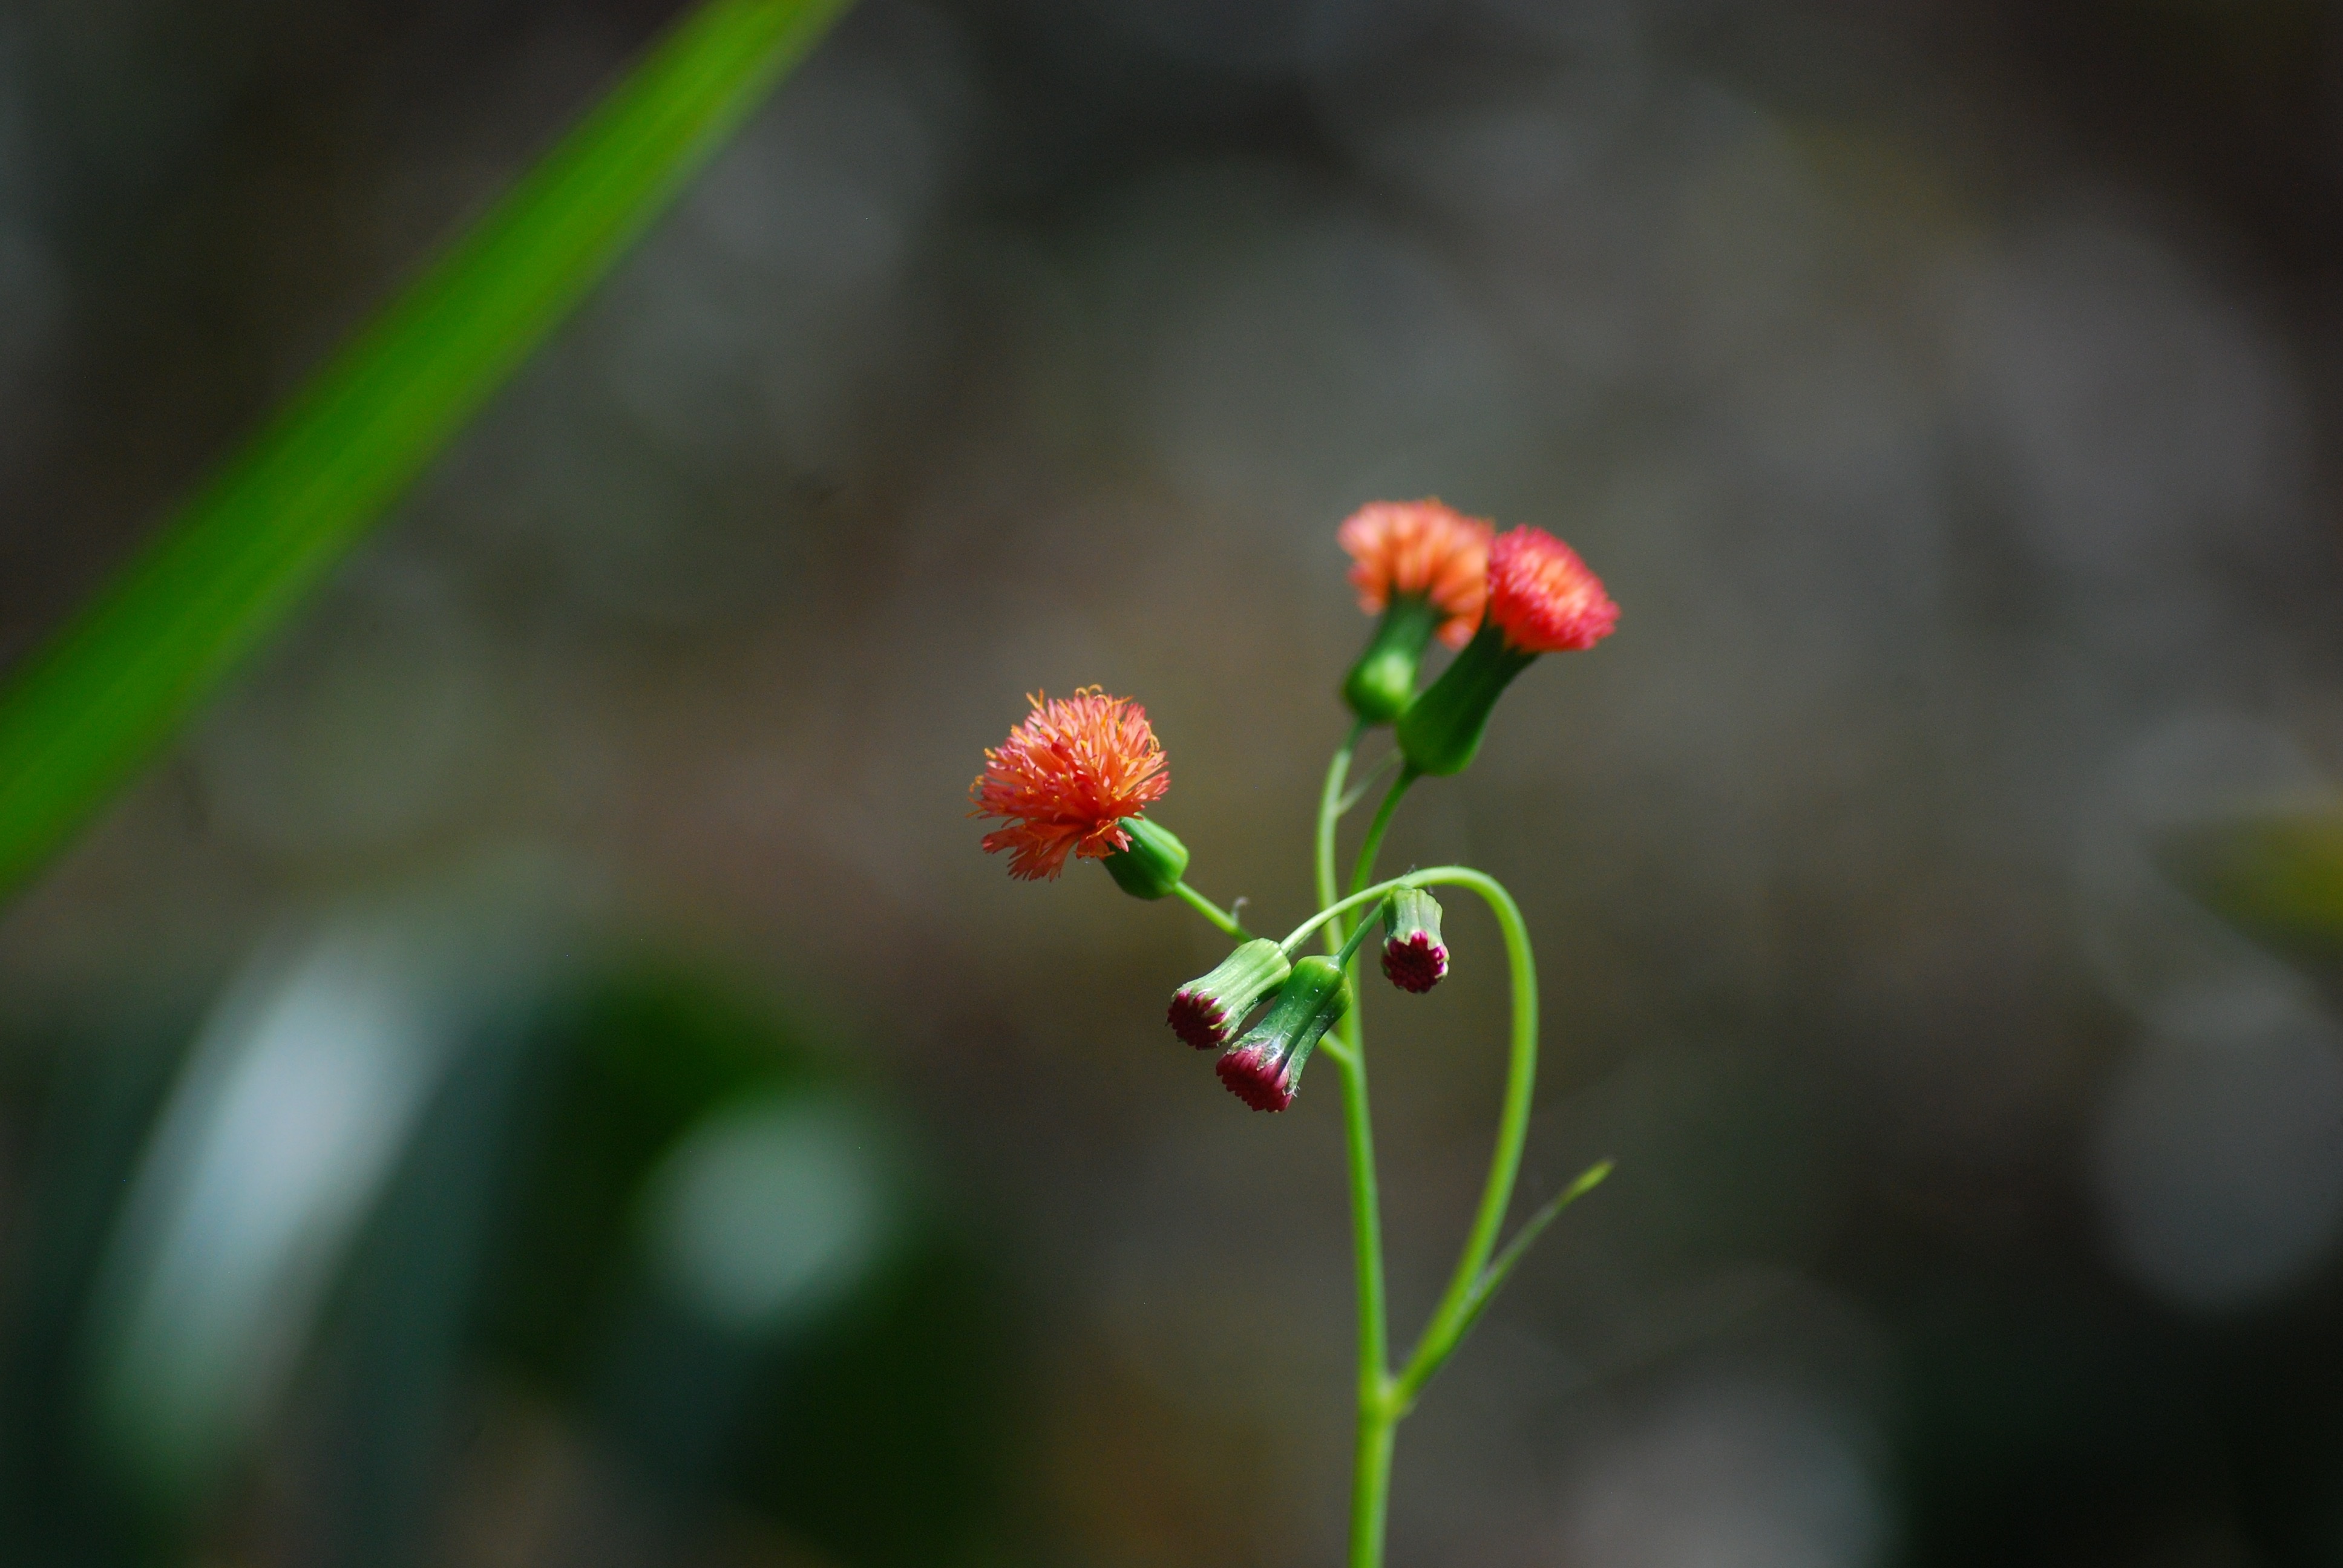
nature, blossom, plant, photography, leaf, flower, petal, green, red, tranquil, calm, botany, flora, wild flower, zen, wildflower, close up, red flower, bud, macro photography, flowering plant, plant stem, land plant